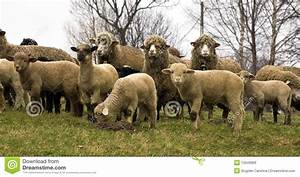
Label: sheep